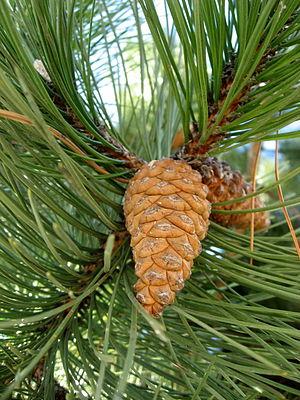
La famille des Pinacées, ou Abiétacées, regroupe des plantes gymnospermes ; elle compte 220-250 espèces réparties en 11 genres.